Lakelands Academy

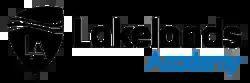
The academy logo

Lakelands Academy (formerly The Lakelands School) is a coeducational secondary school located in Ellesmere in the English county of Shropshire.